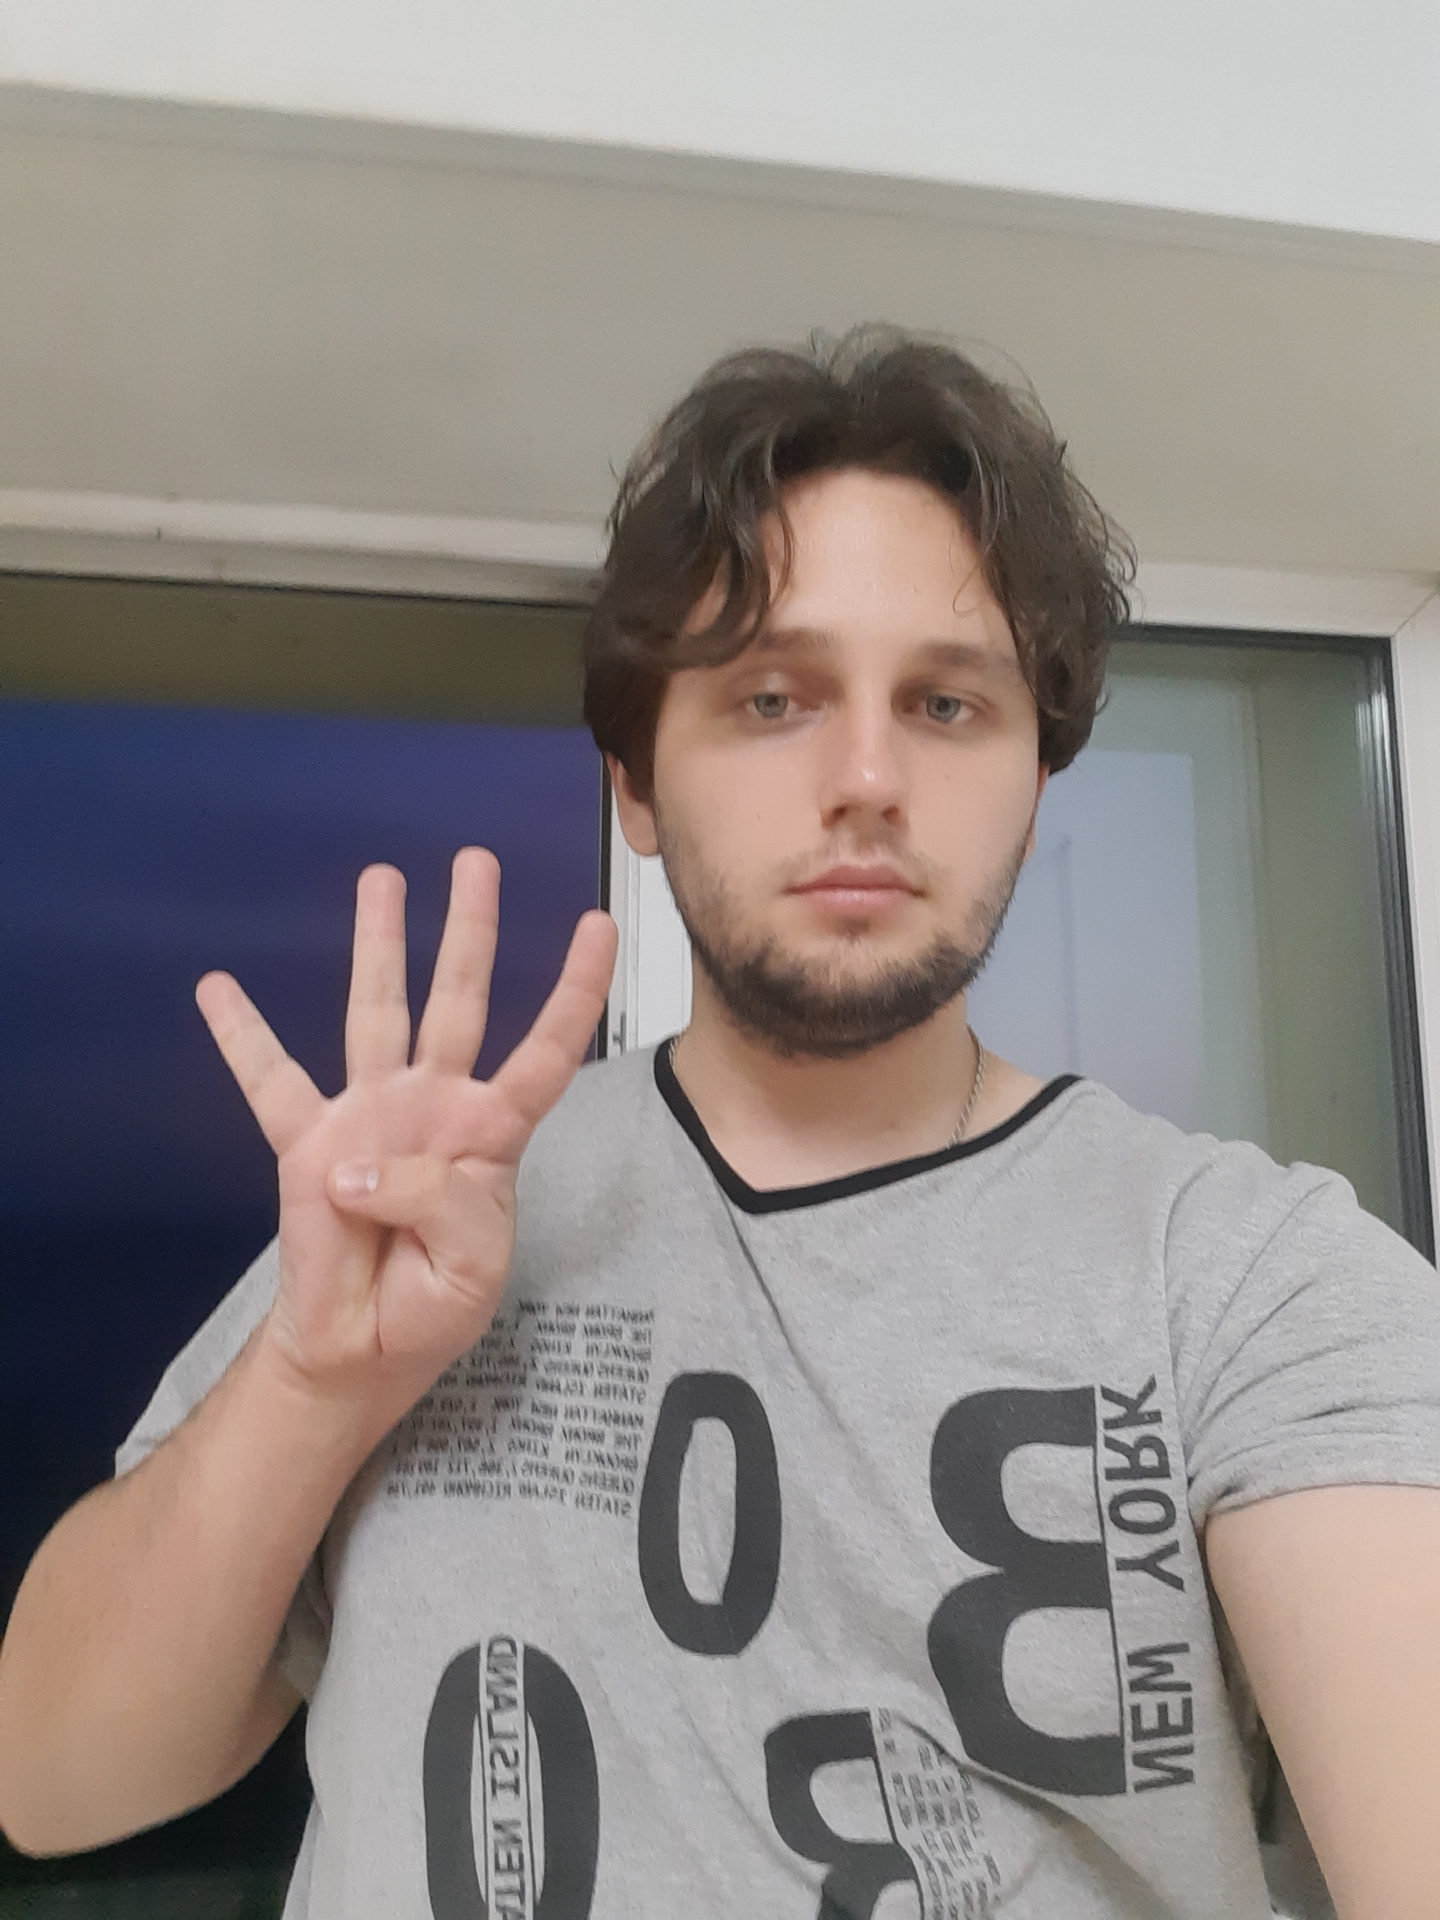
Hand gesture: four